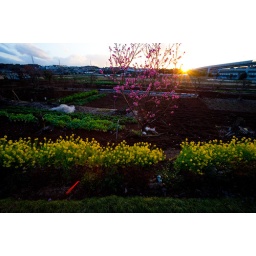
After a spring storm, yellow oilseed rape flowers and peach blossoms shine in sunset.